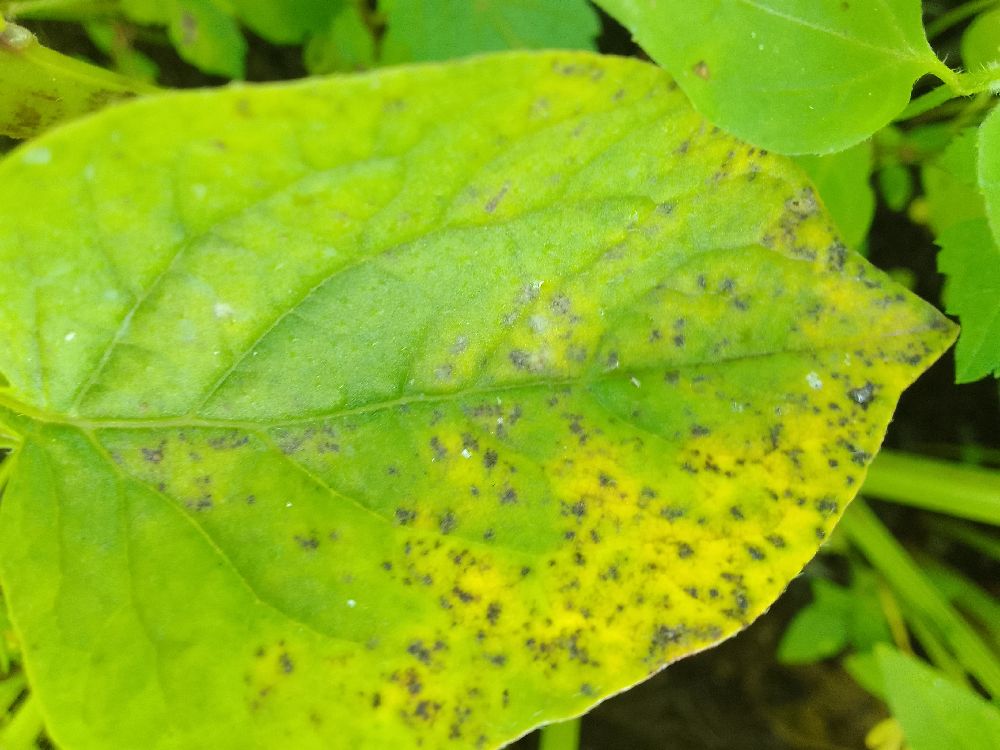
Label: Early blight